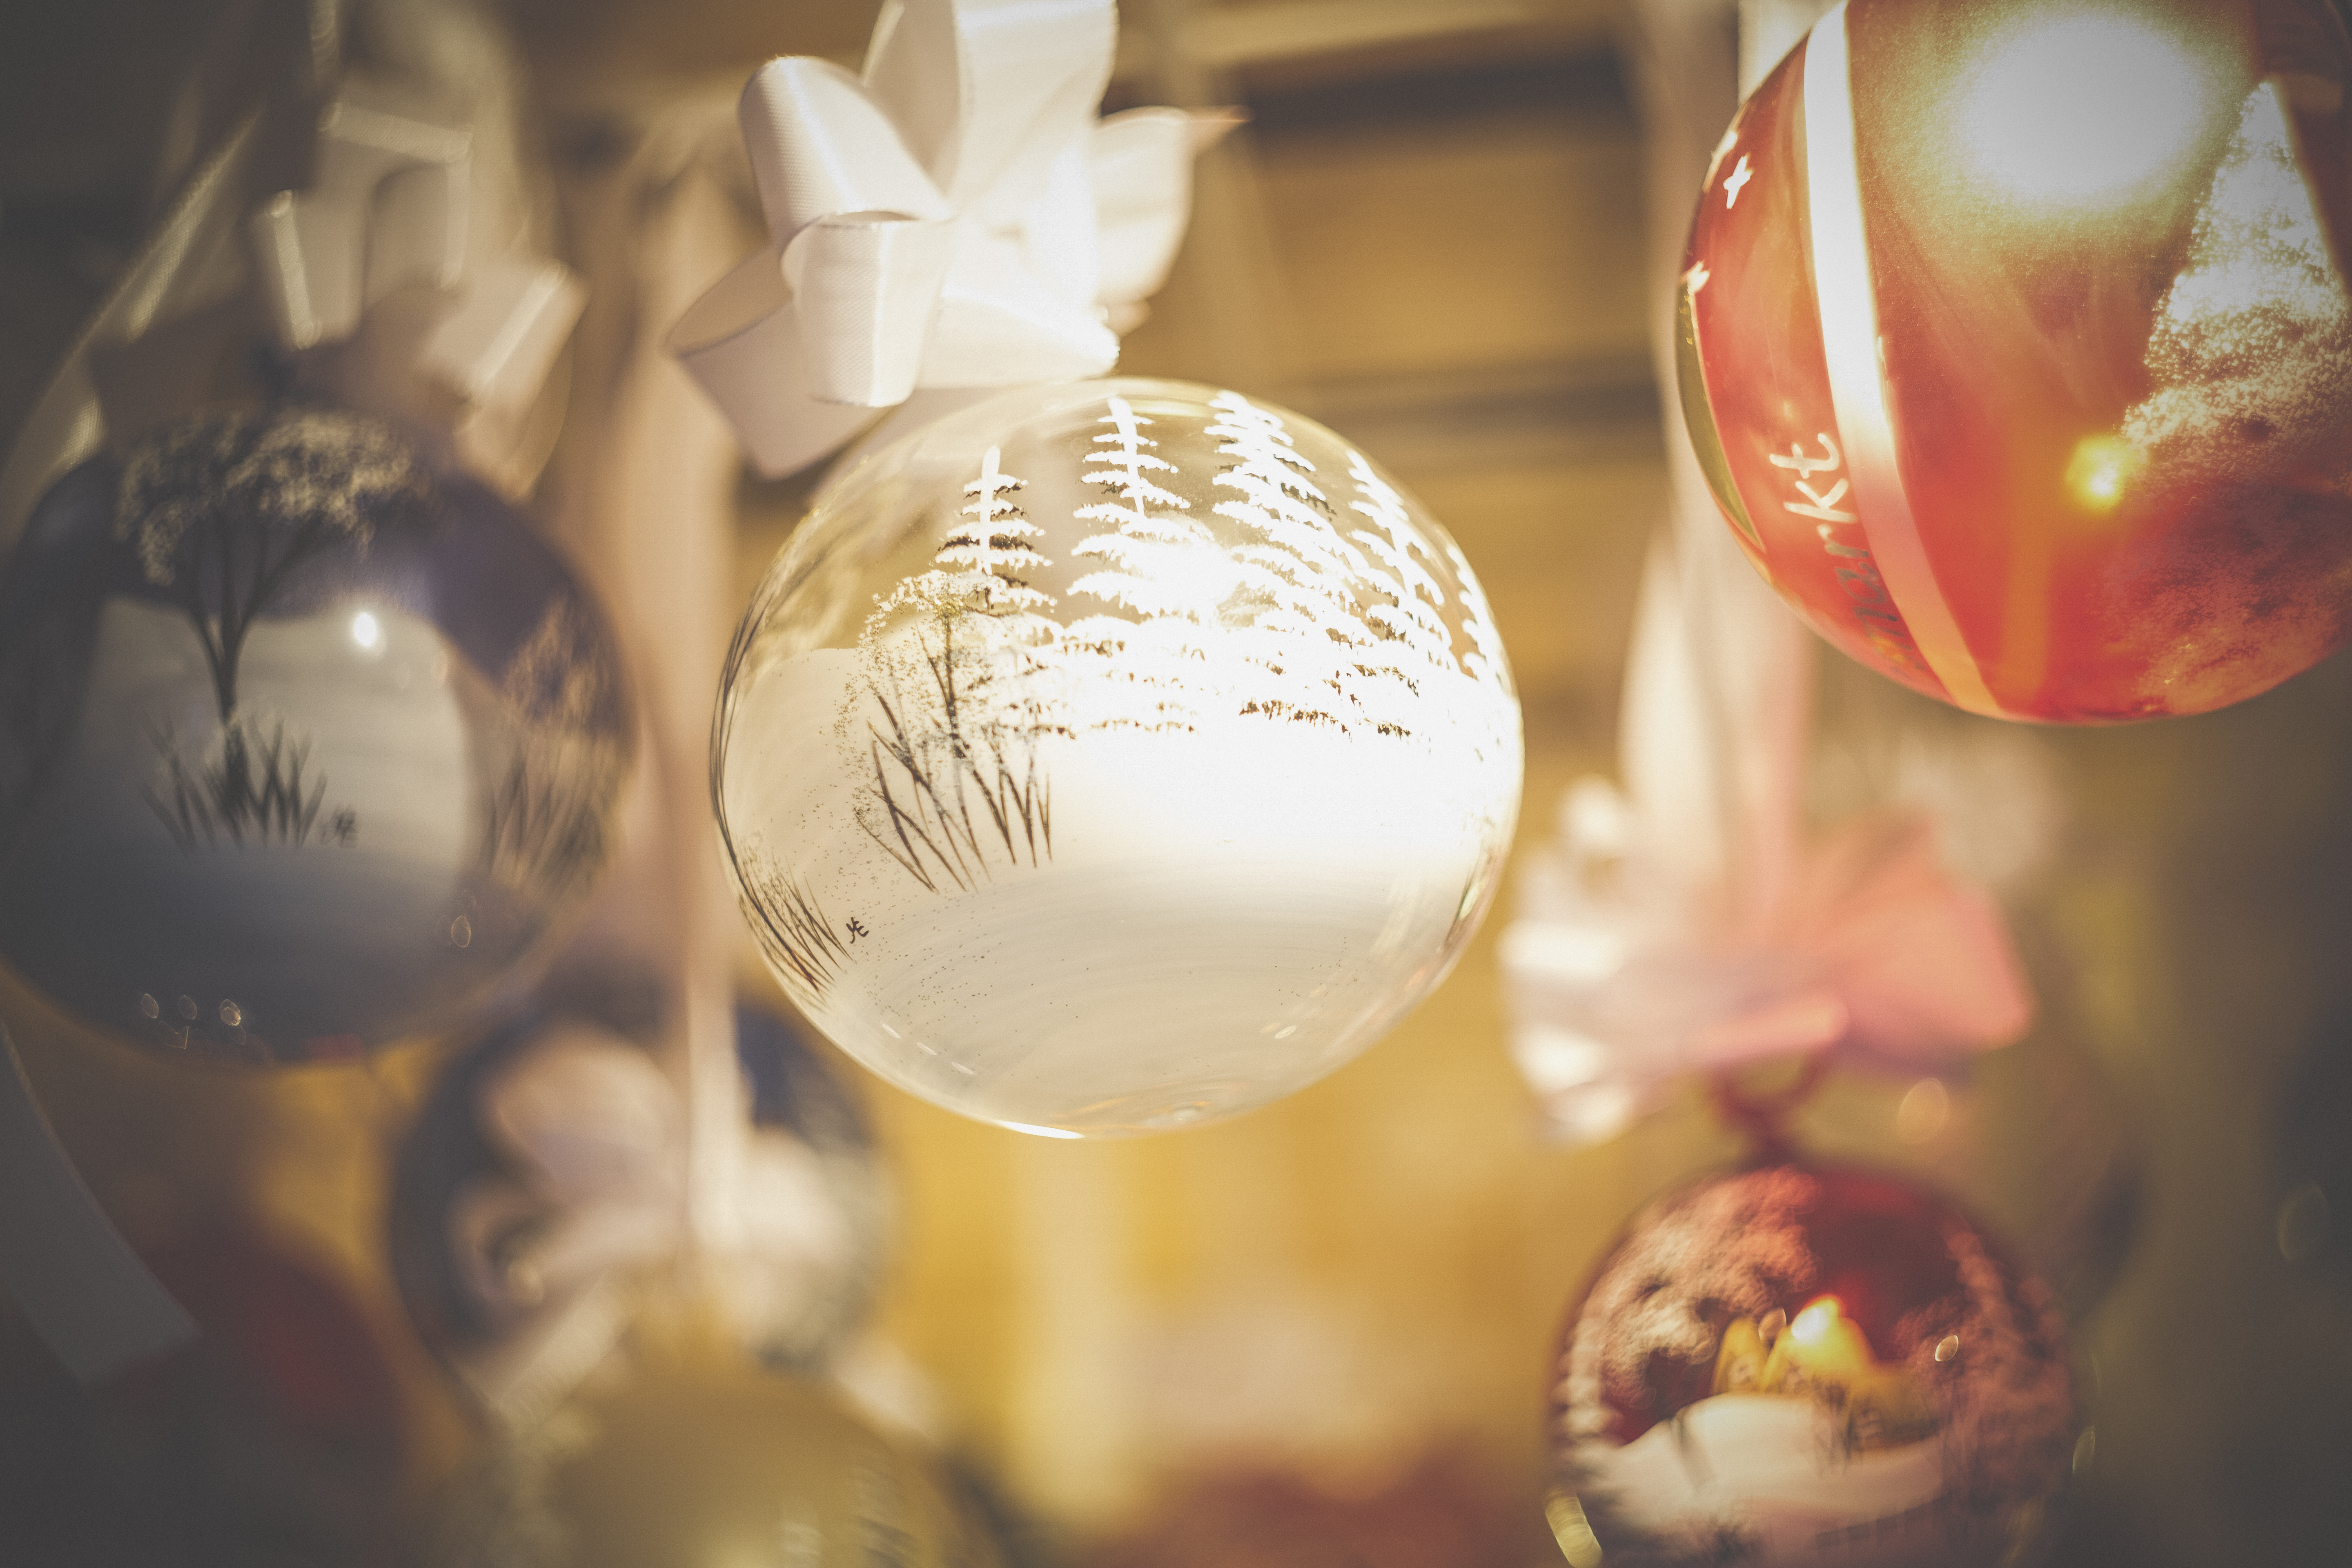
winter, light, blur, star, round, flower, glass, celebration, food, red, color, frame, holiday, hanging, candle, christmas, lighting, still life, fir tree, close up, christmas decoration, holly, indoors, fun, gold, bright, ribbons, balls, decorations, shape, santa claus, sweetness, traditional, shining, decorate, christmas balls, macro photography, christmas ornaments, centrepiece